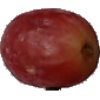
Label: Grape Pink 1